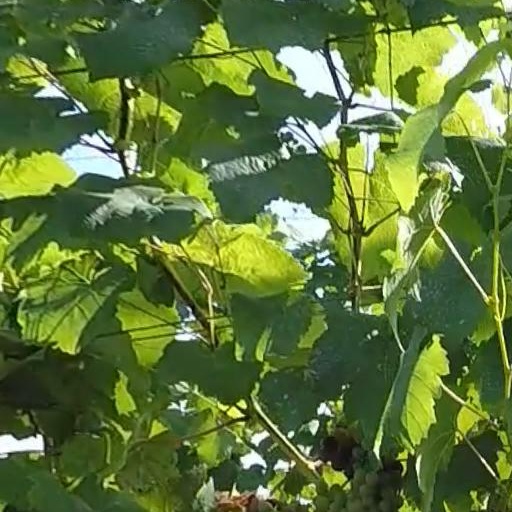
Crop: grape